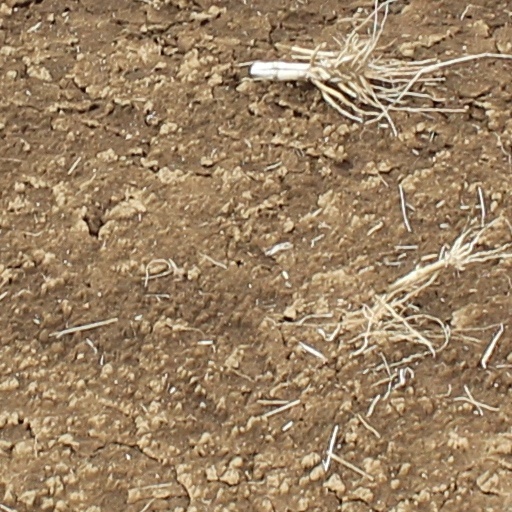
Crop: wheat